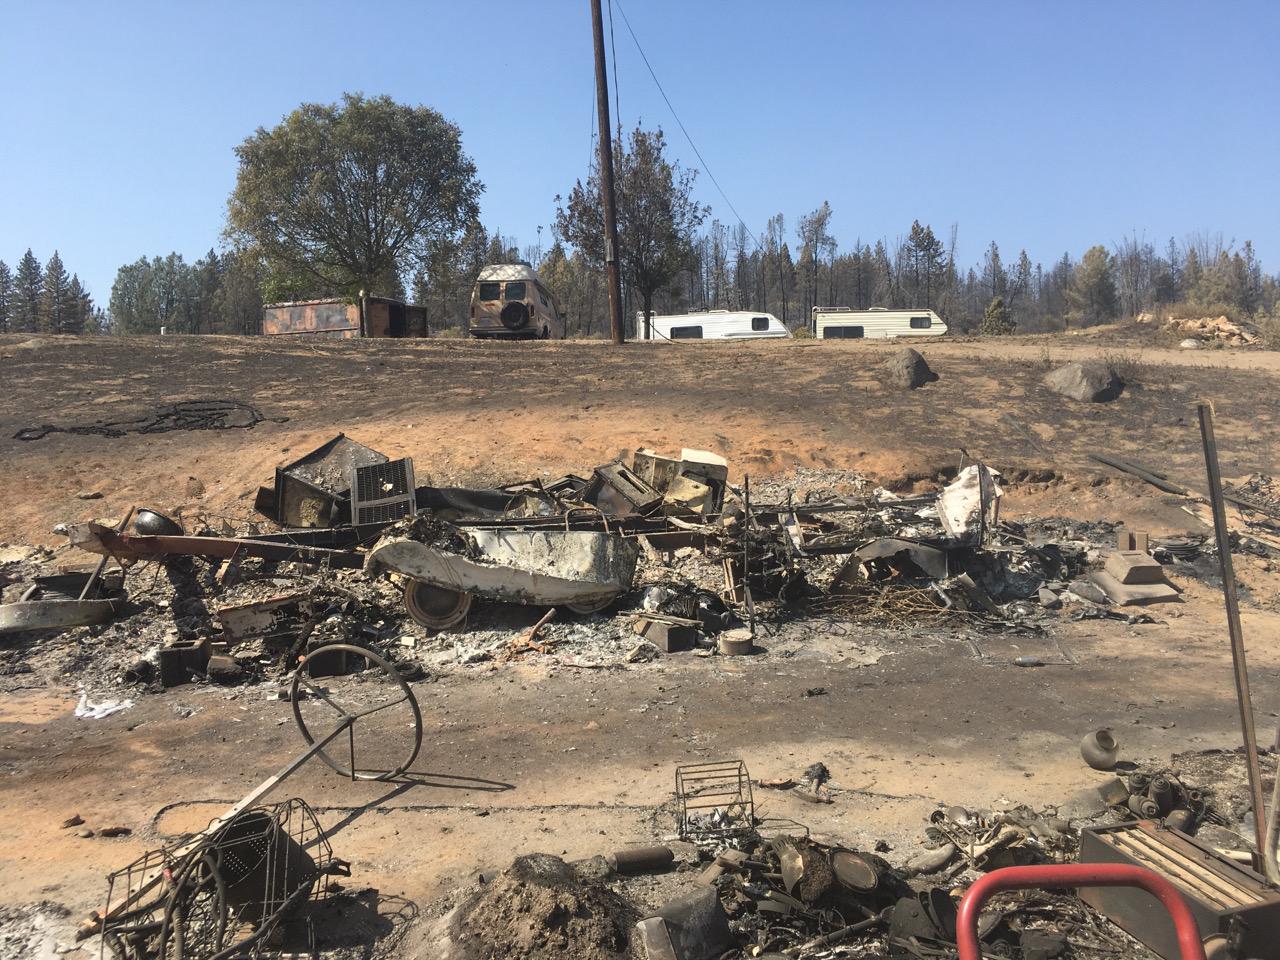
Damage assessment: destroyed